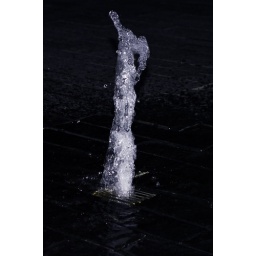
Down by the river the little spouts of water that seem really out of place